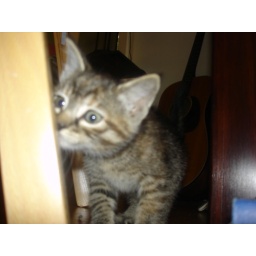
bear under chair